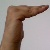
The image shows a hand gesture representing a space in Indian Sign Language.